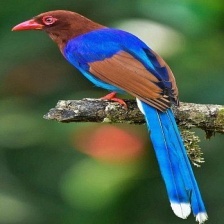
Species: SRI LANKA BLUE MAGPIE
Scientific name: UROCISSA ORNATA
ImageNet parent category: magpie